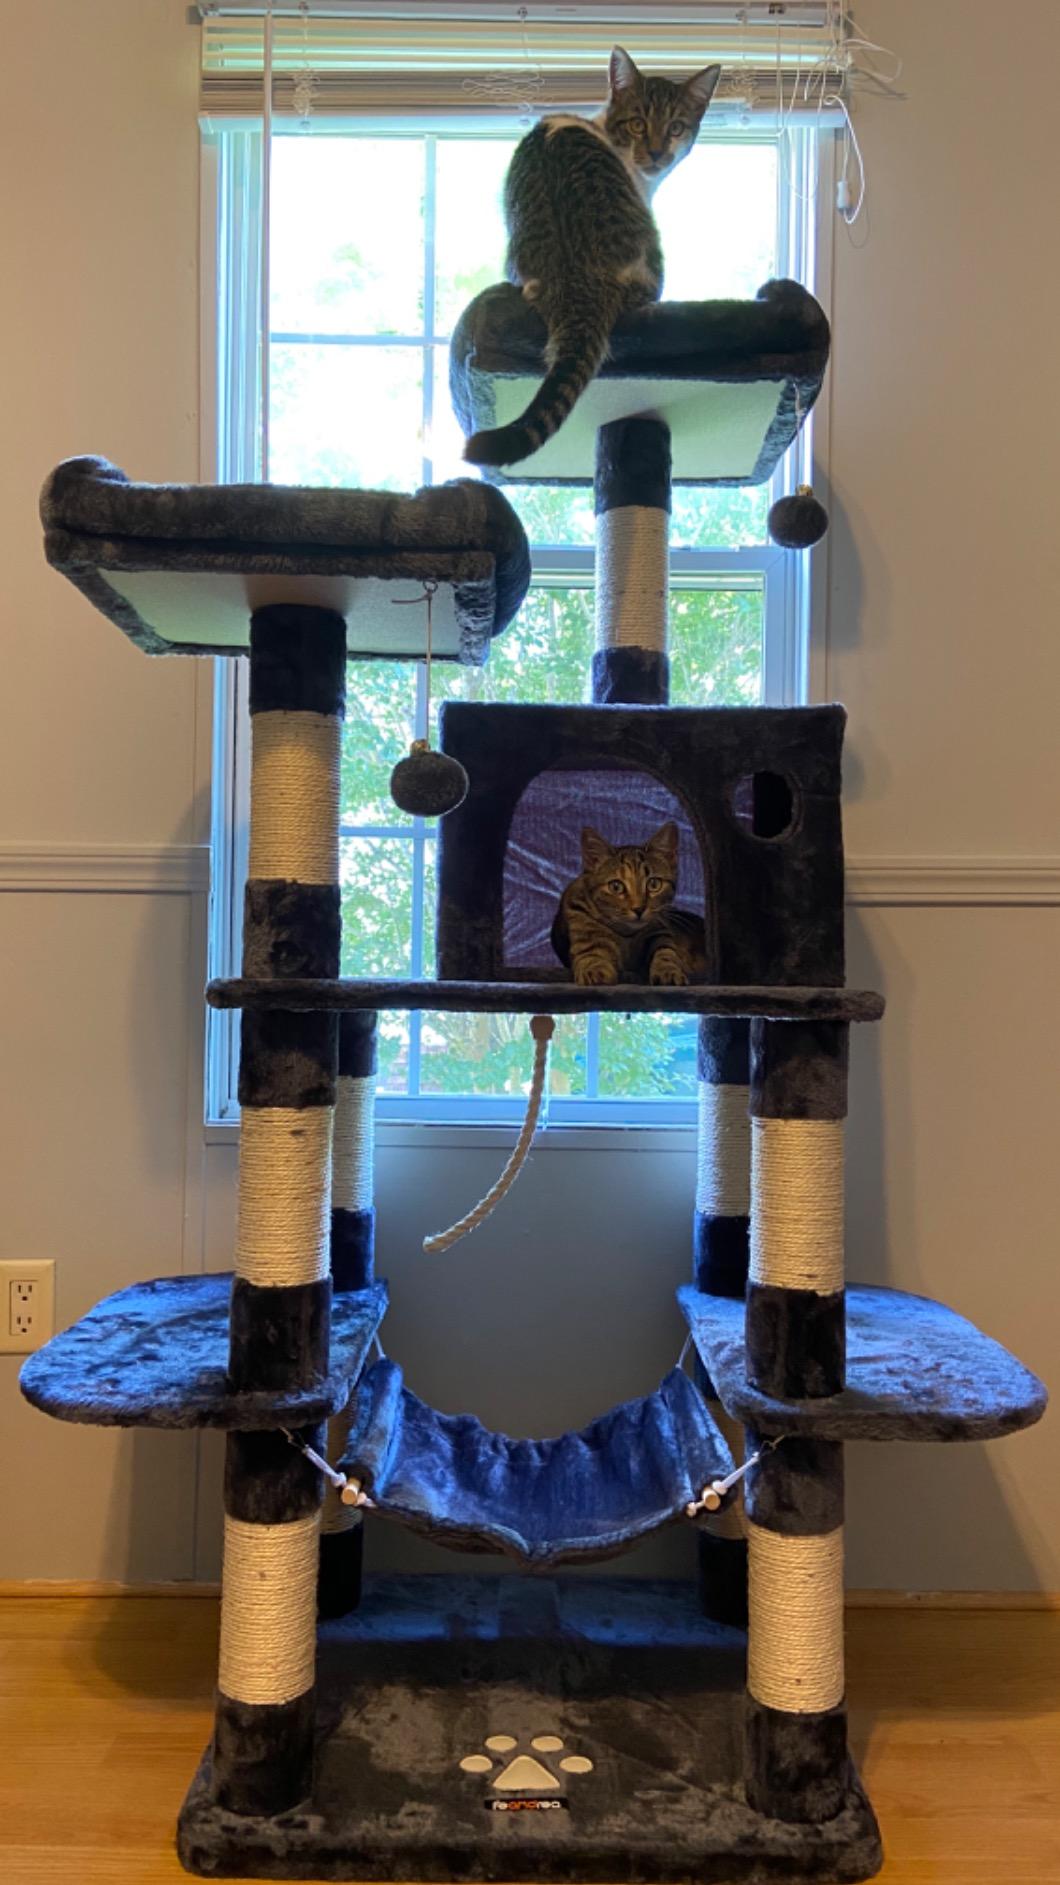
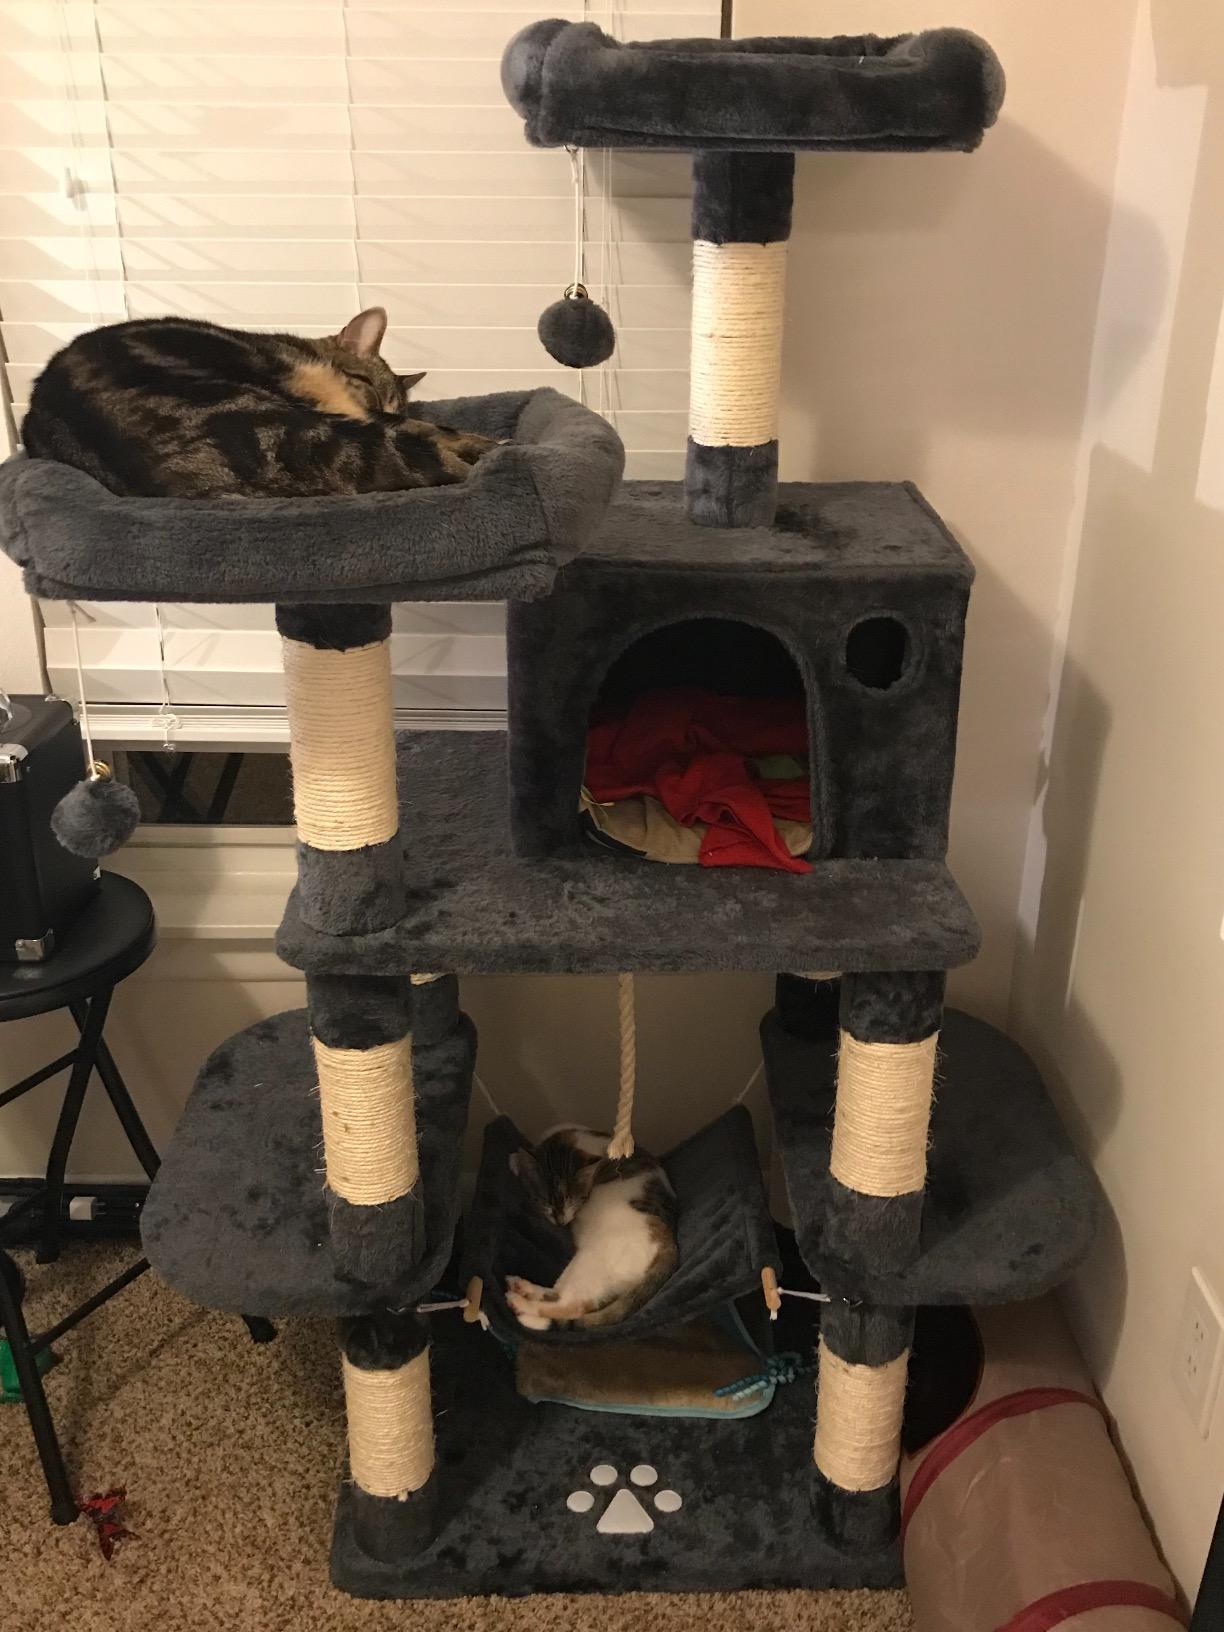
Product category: items_cat tree
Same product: yes